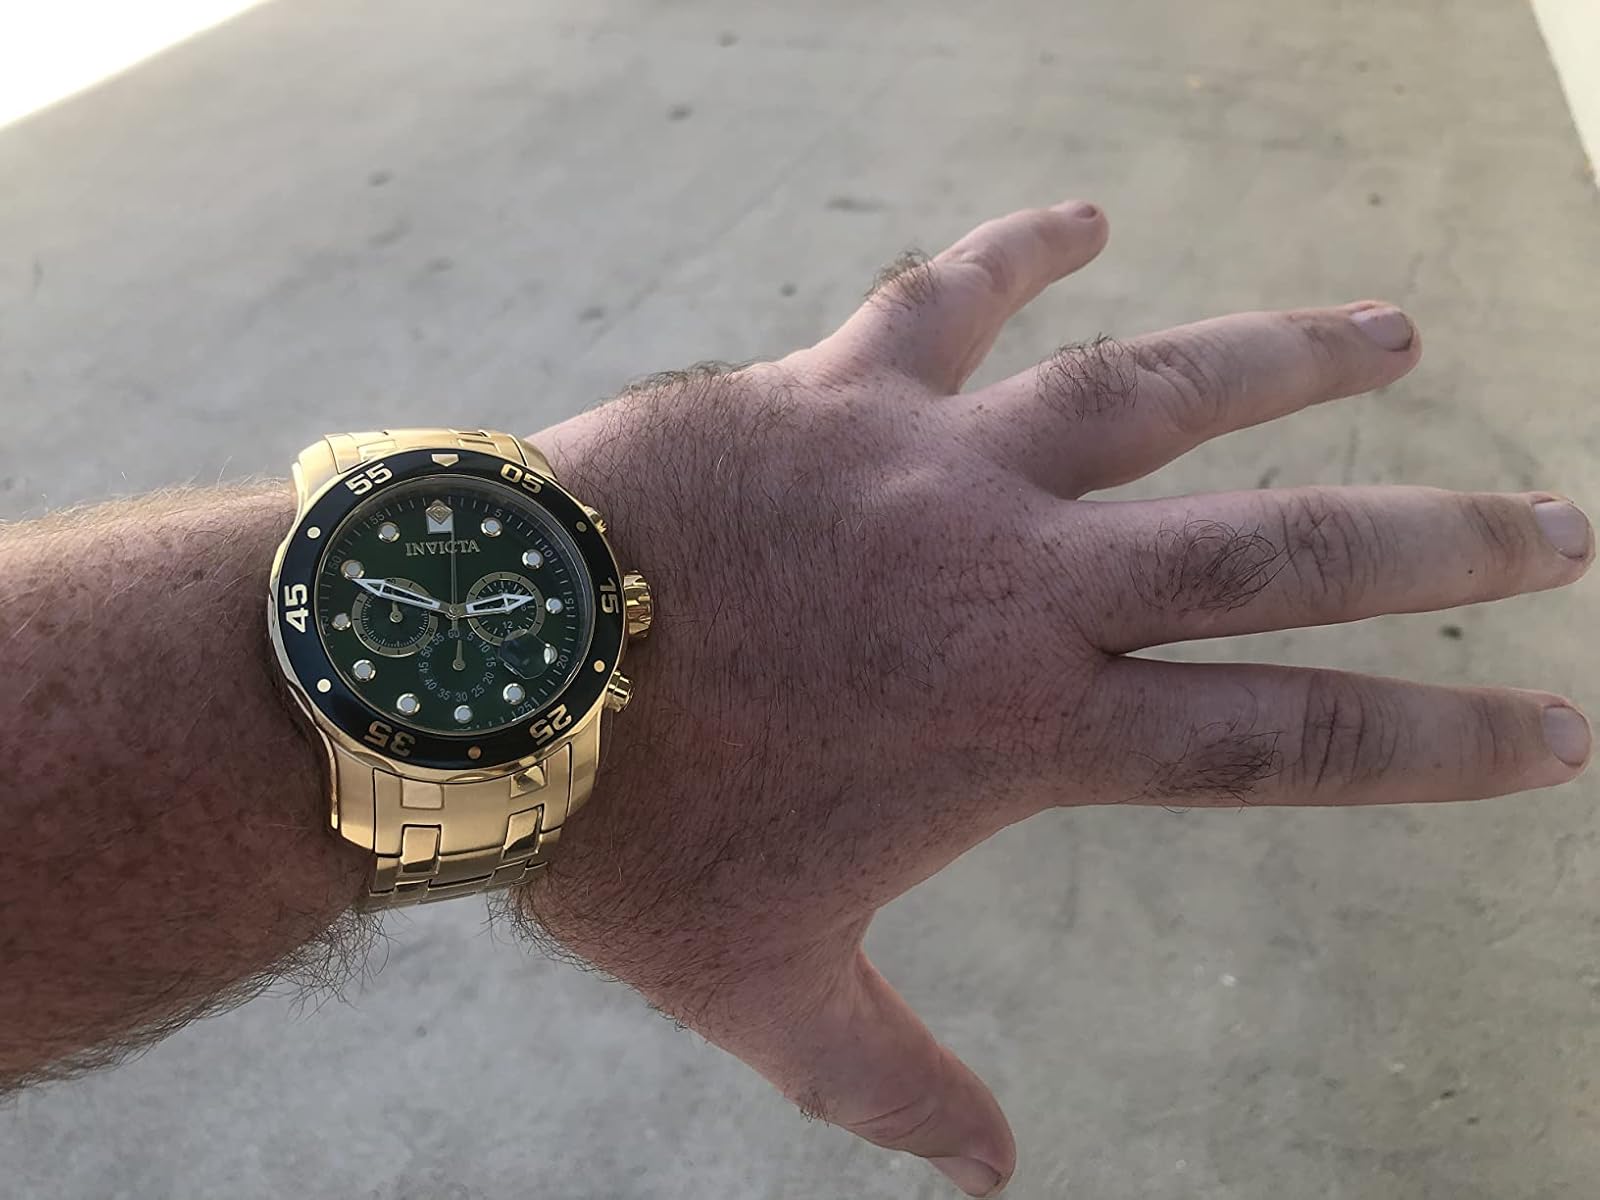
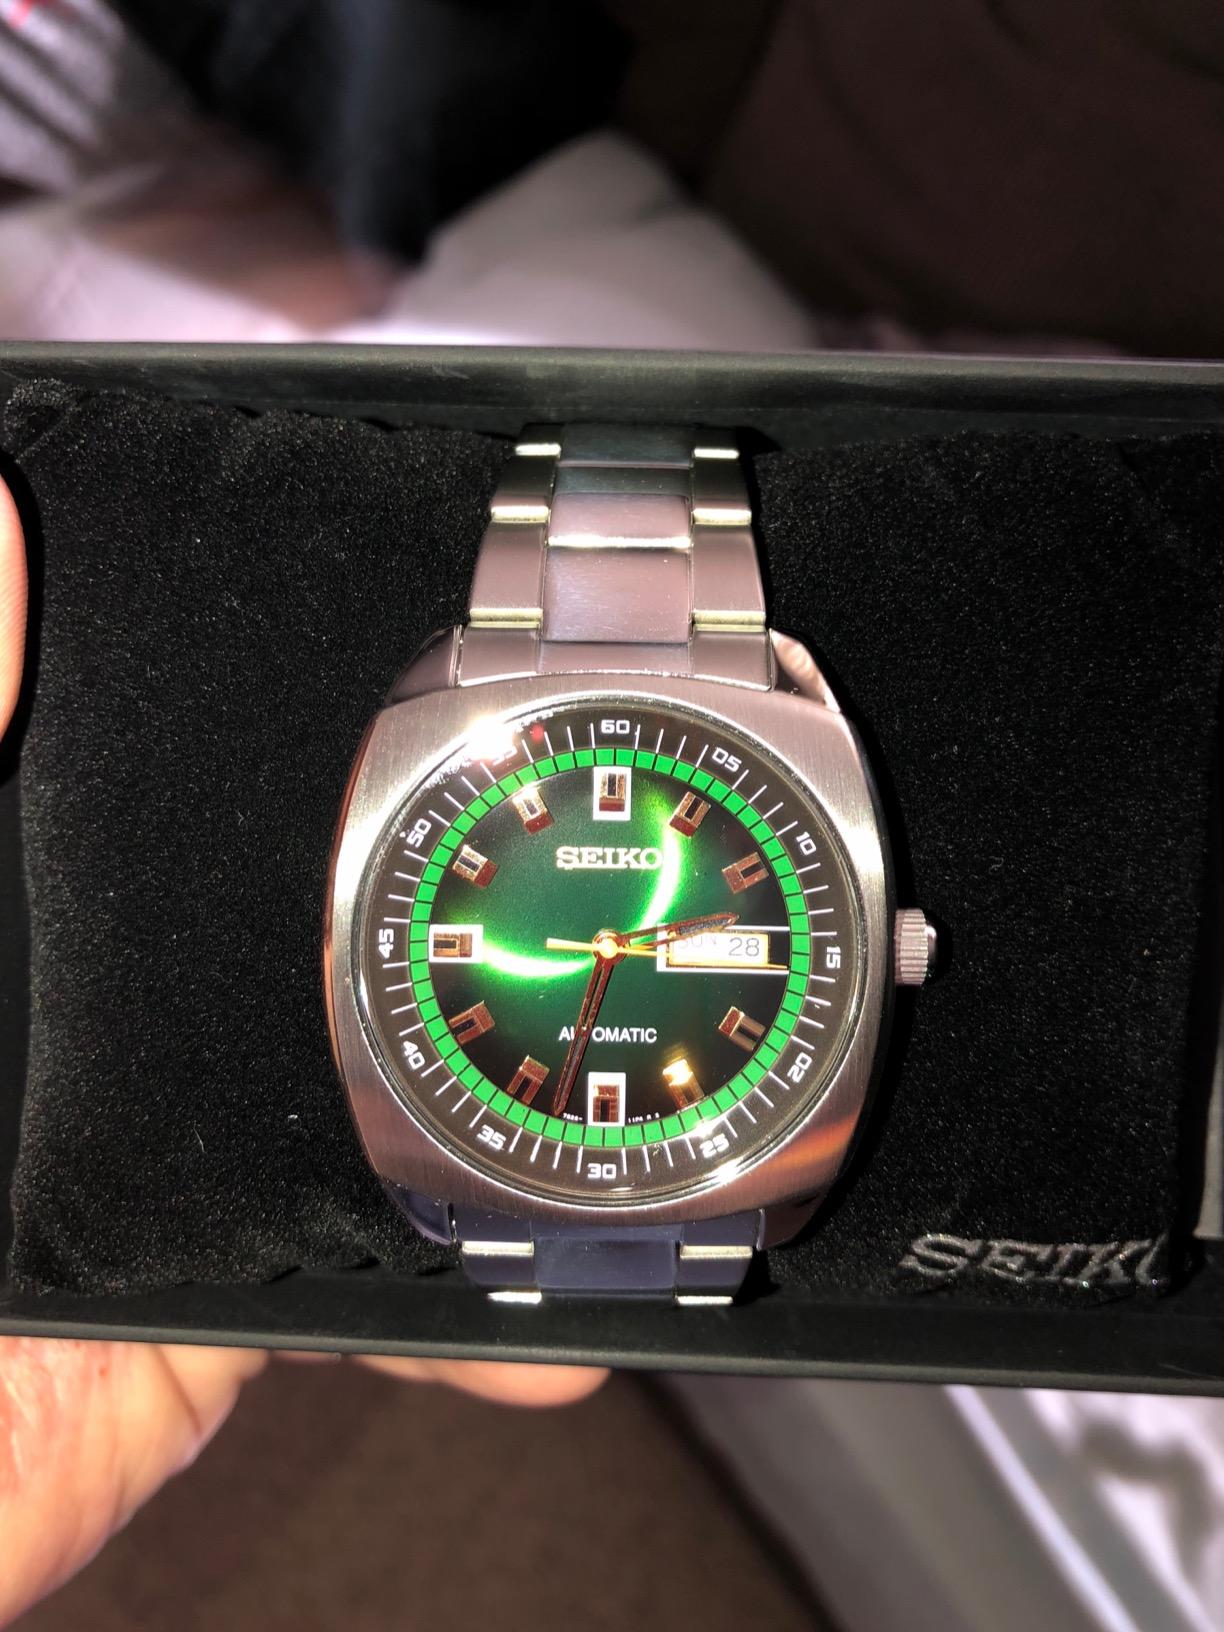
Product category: accessories_watch
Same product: no